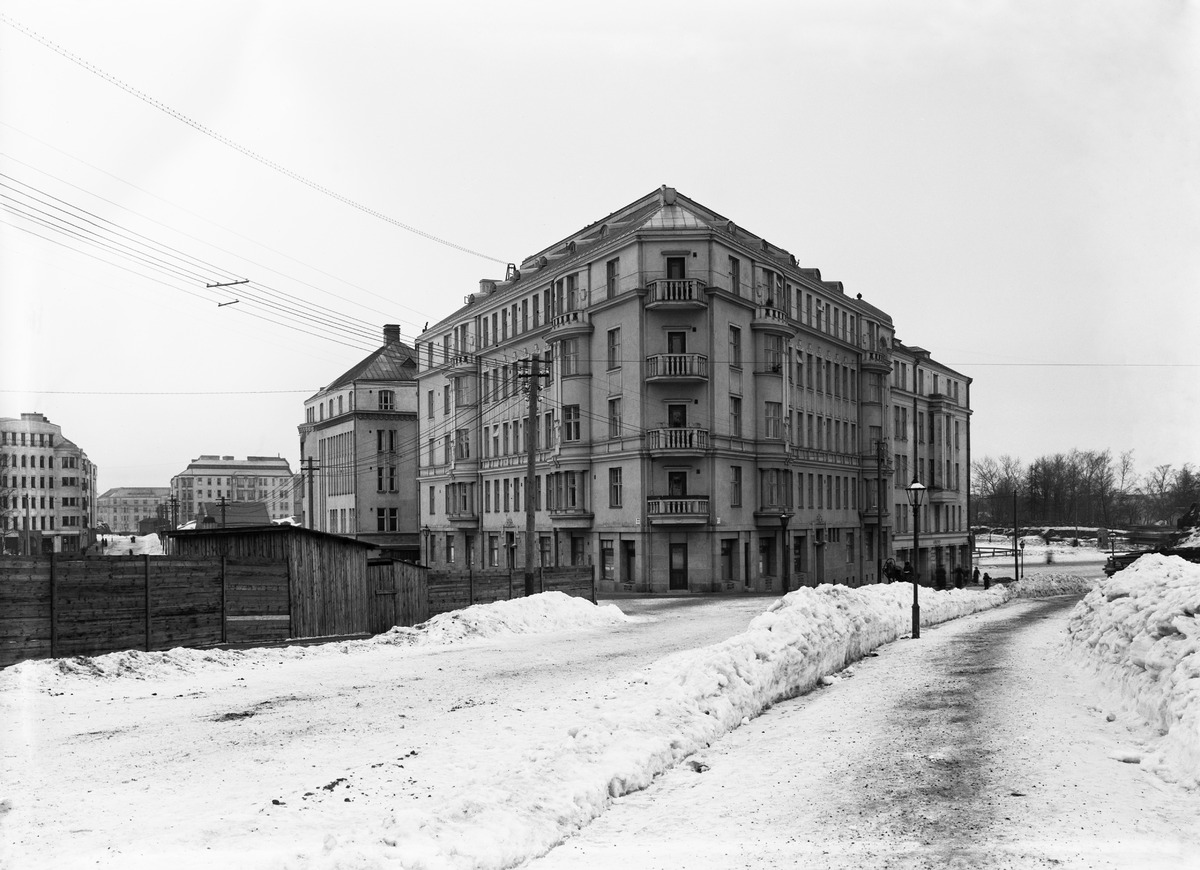
Kulmarakennus Töölönkatu 1,3 - Aurorankatu 3,5
sisällön kuvaus: Kulmarakennus Töölönkatu 1,3 - Aurorankatu 3,5. mustavalkoinen
Kuvaaja: Sundström, Eric, valokuvaaja
Ajankohta: kuvausaika 1914-1919
Paikka: Suomi, Uusimaa, Helsinki, Töölö Helsinki, Etu-Töölö Helsinki, Tööllönkatu 1
Aiheet: Kivirakennukset, parvekkeet, sähköjohdot, valaisimet